Olenoides

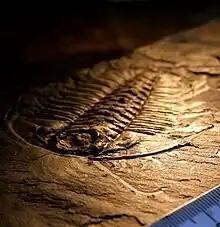
An exceptionally well preserved "Olenoides serratus" from the Burgess Shale. The antennae and legs are preserved as reflective carbon film

"Olenoides" was formerly known as "Neolenus". Species of "Kootenia" are no longer considered different enough from those in "Olenoides" to warrant placement in a separate genus.